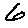
Label: 6